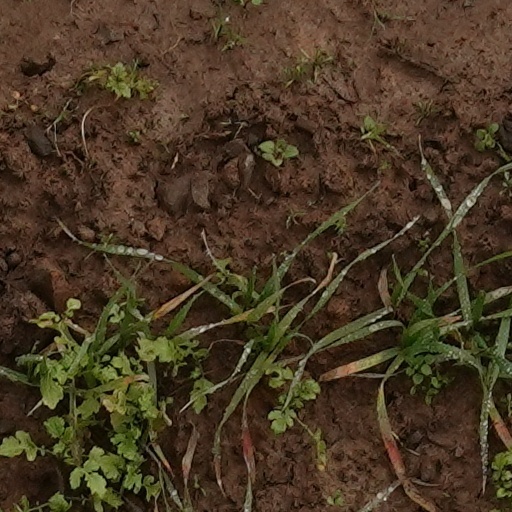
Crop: wheat